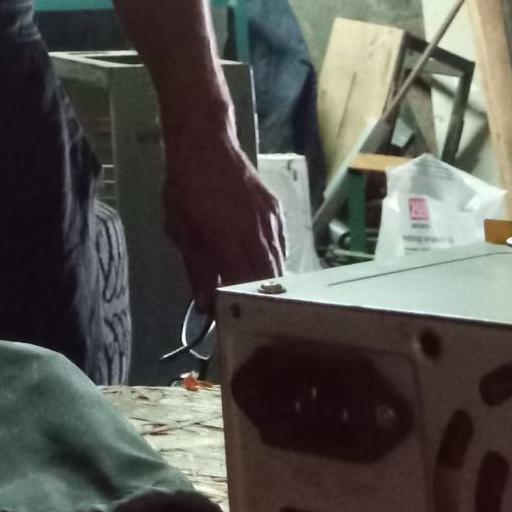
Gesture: no_gesture